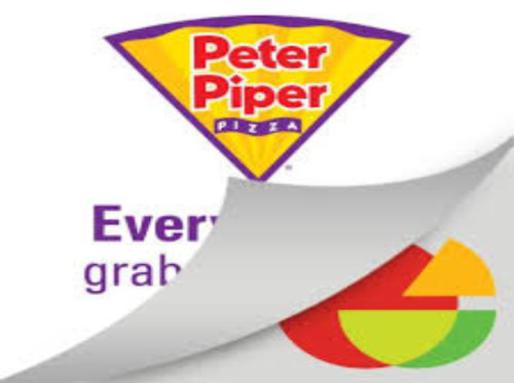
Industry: Food